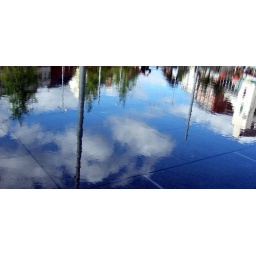
the sky and tram cables reflected in the water feature in the Old Market Square